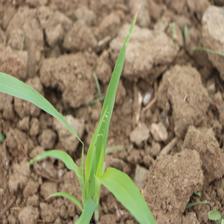
Label: Sorghum